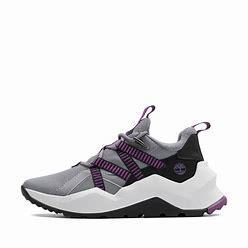
Brand: Timberland
Model: Madbury